Taxile Doat

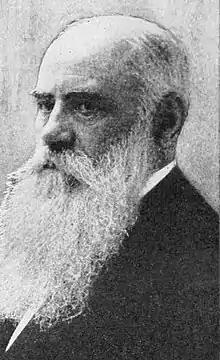
Taxile Doat, published 1912

Taxile Maximin Doat (1851–1939) was a French potter who is primarily known for his experimentation with high-fired porcelain ("grand feu") and stoneware using the "pâte-sur-pâte" technique. His book on these techniques "Grand Feu Ceramics" was published in 1905 and helped spread his discoveries internationally. His influence is apparent in the types of glazes and approaches used in studio pottery in the twentieth century.